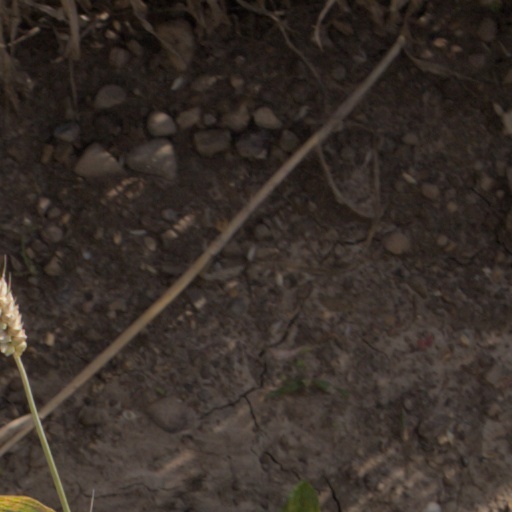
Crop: wheat